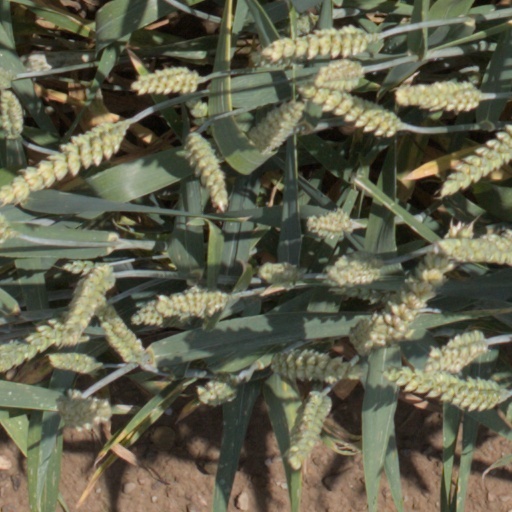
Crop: wheat